Durant Brooks

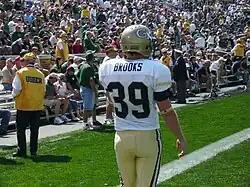
Brooks with the Georgia Tech Yellow Jackets in 2007

Durant Stiles Brooks (born April 15, 1985) is an American former professional football punter who played in the National Football League (NFL). Brooks played college football for the Georgia Military Bulldogs and the Georgia Tech Yellow Jackets, where he won the Ray Guy Award in 2007. He was selected by Washington Redskins in the sixth round of the 2008 NFL draft.